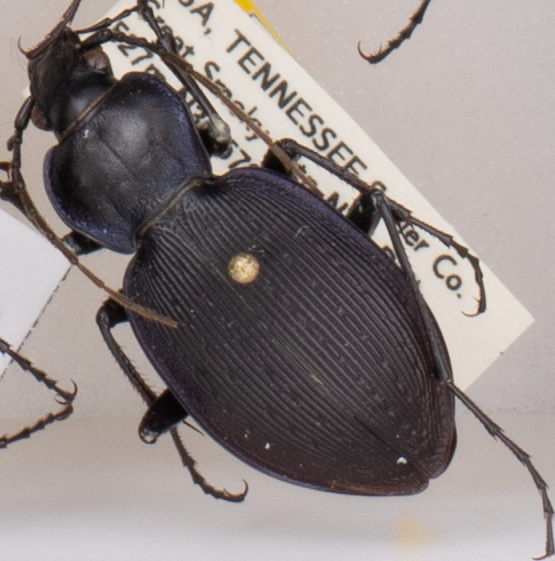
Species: Carabus goryi
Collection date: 2018-06-12
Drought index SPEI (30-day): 0.792
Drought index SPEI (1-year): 0.3
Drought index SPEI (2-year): -0.348